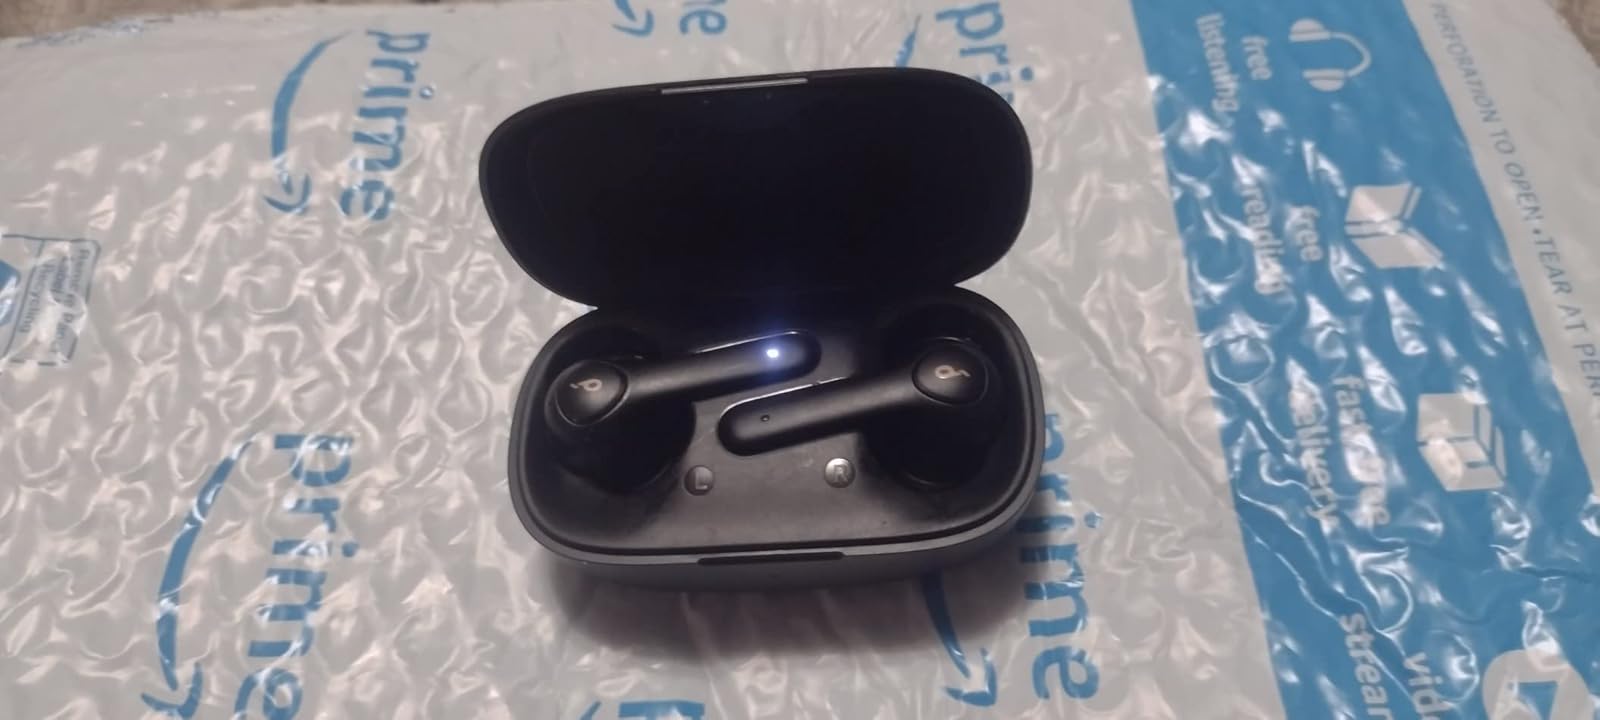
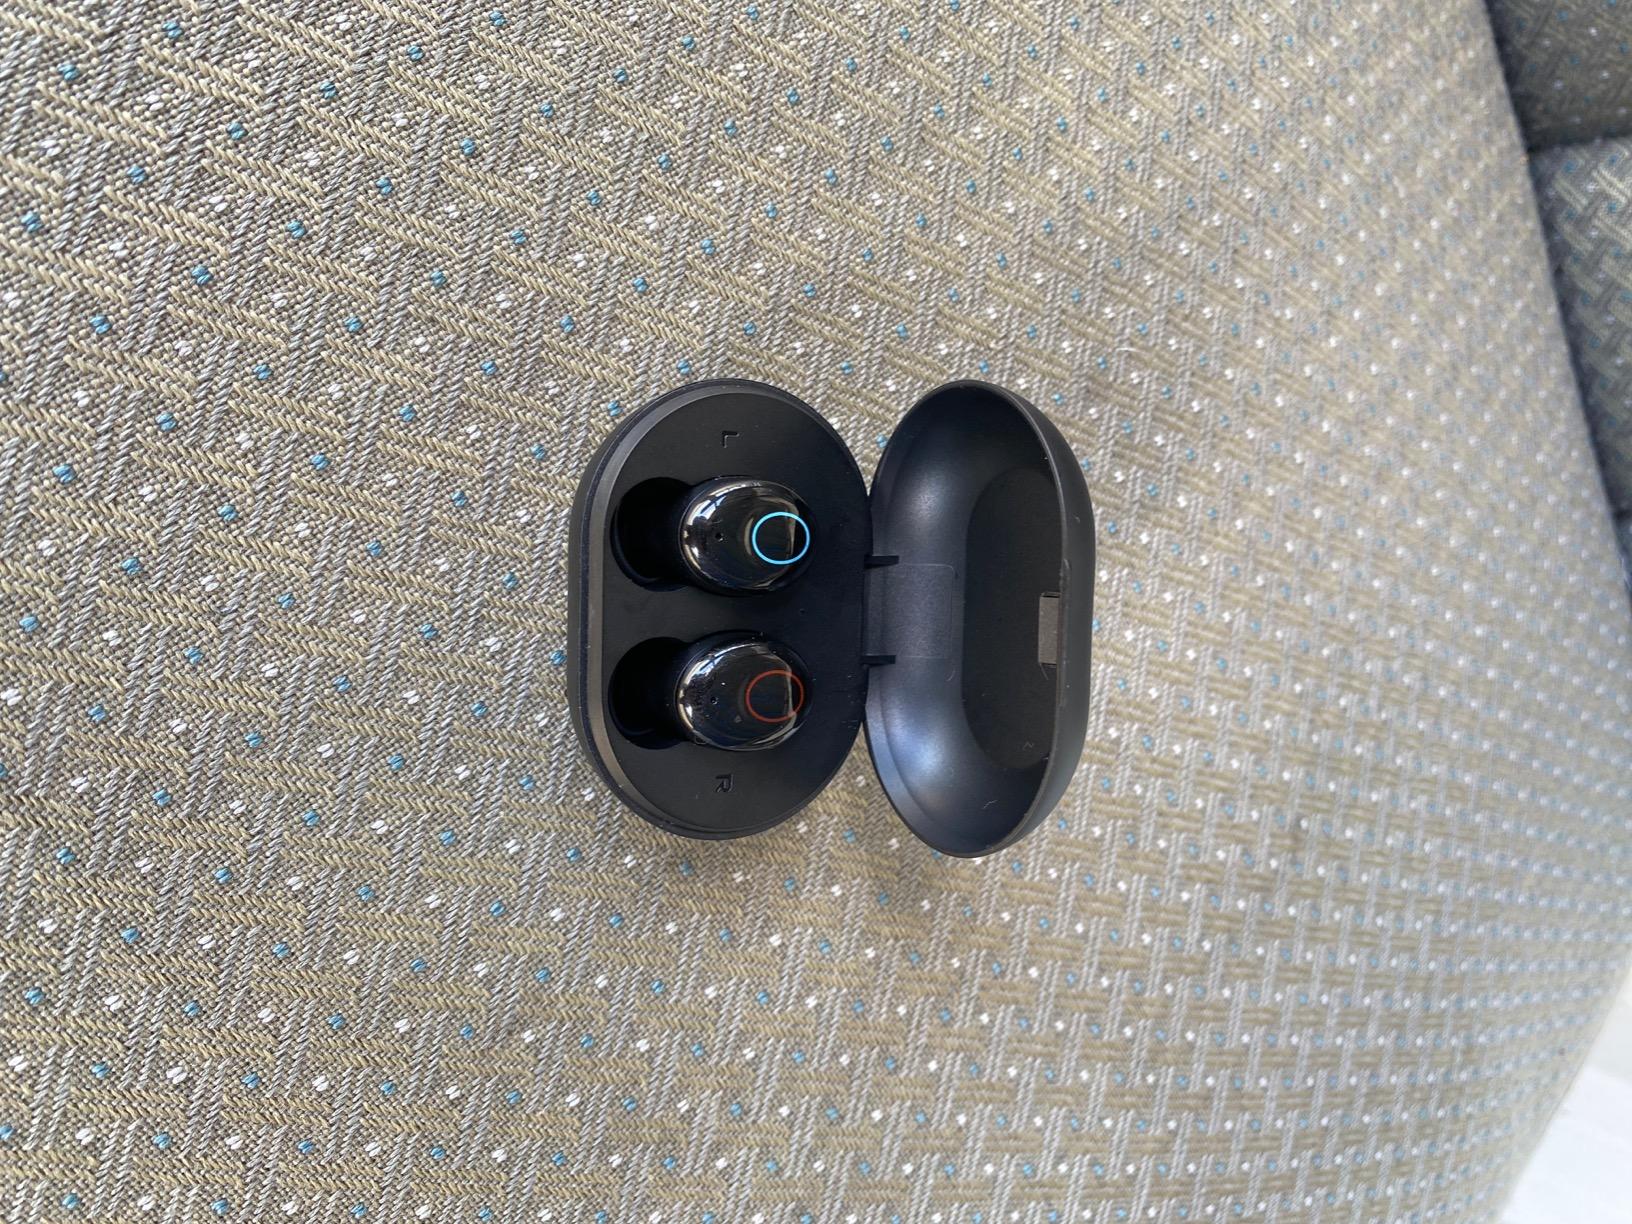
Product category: earbuds
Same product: no